One Last Dance (2006 film)

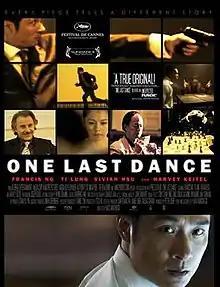
US film poster

One Last Dance is a 2006 Singaporean crime film written and directed by Max Makowski and starring Francis Ng, Ti Lung, Vivian Hsu and Harvey Keitel. The film was shown in competition at the 2006 Sundance Film Festival and at the 2006 Cannes Film Festival as part of the "Tous Les Cinemas du Monde Sidebar" before being theatrically released in Singapore on 11 January 2007.